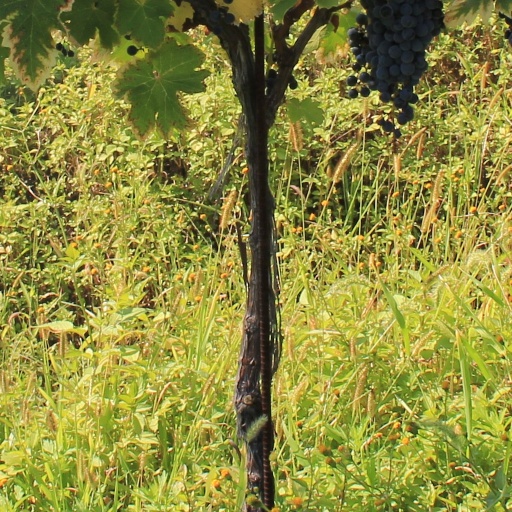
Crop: grape